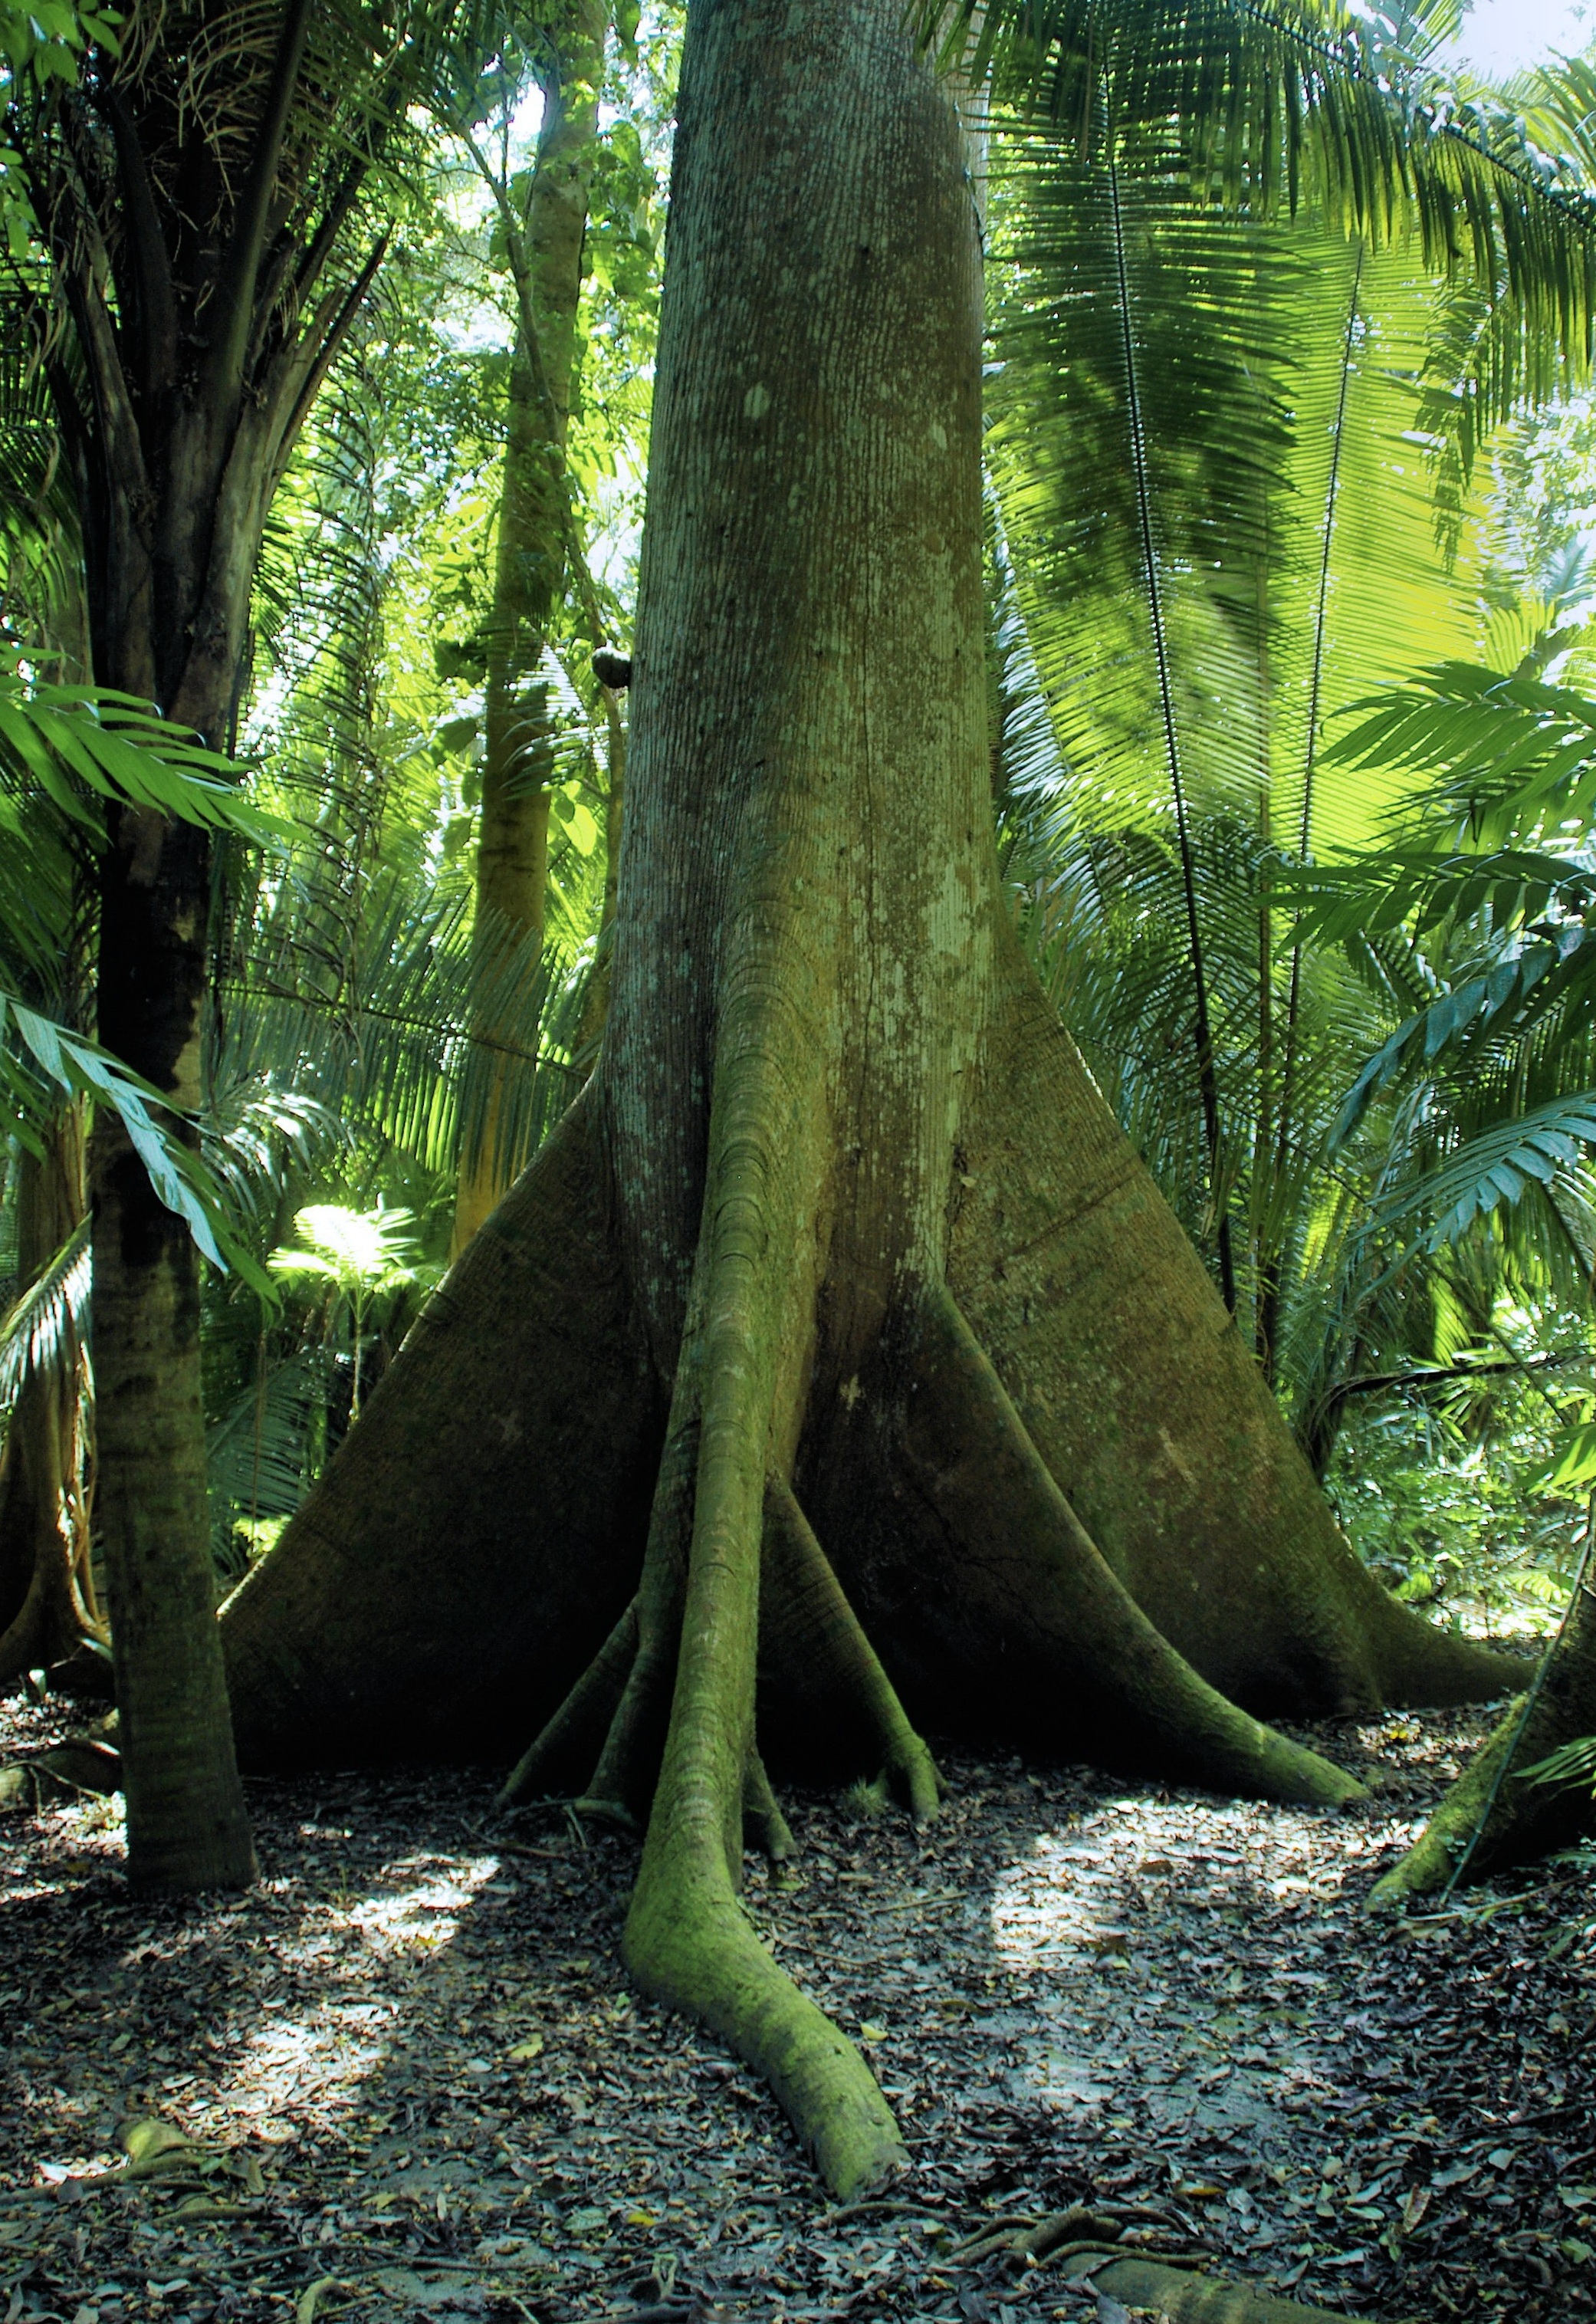
tree, nature, forest, branch, plant, sunlight, leaf, trunk, green, jungle, botany, flora, vegetation, rainforest, deciduous, roots, woodland, habitat, tropics, ecosystem, ecuador, virgin forest, old growth forest, natural environment, plant stem, woody plant, land plant, arecales, cheesemaker